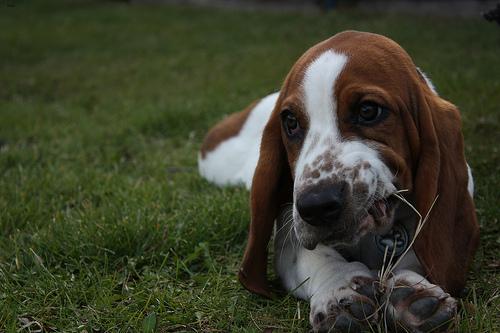
Breed: basset hound